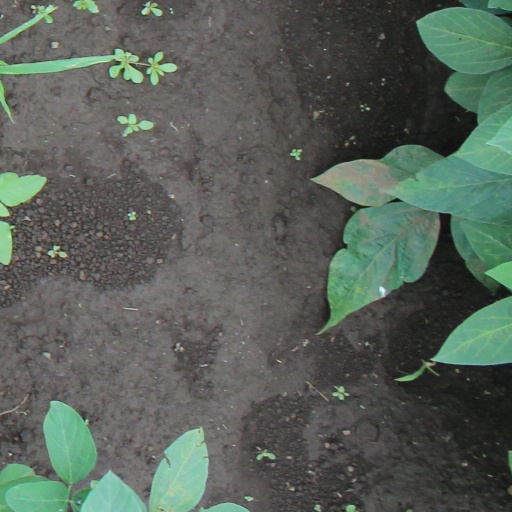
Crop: soybean